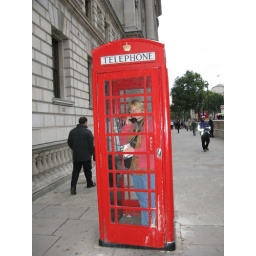
103 Mom in one of the famous red telephone booths